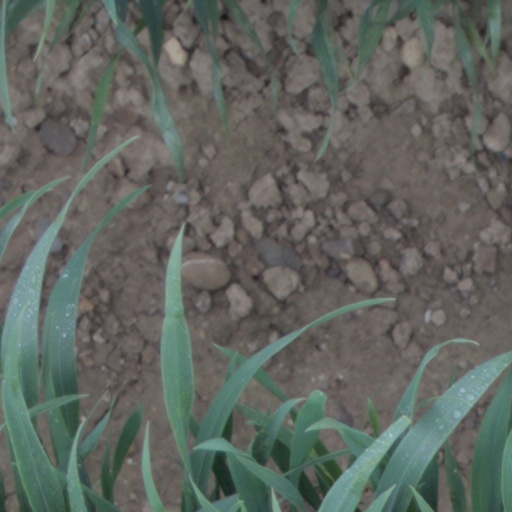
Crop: wheat